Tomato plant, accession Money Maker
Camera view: bottom (45 deg); turntable rotation: 330 degrees
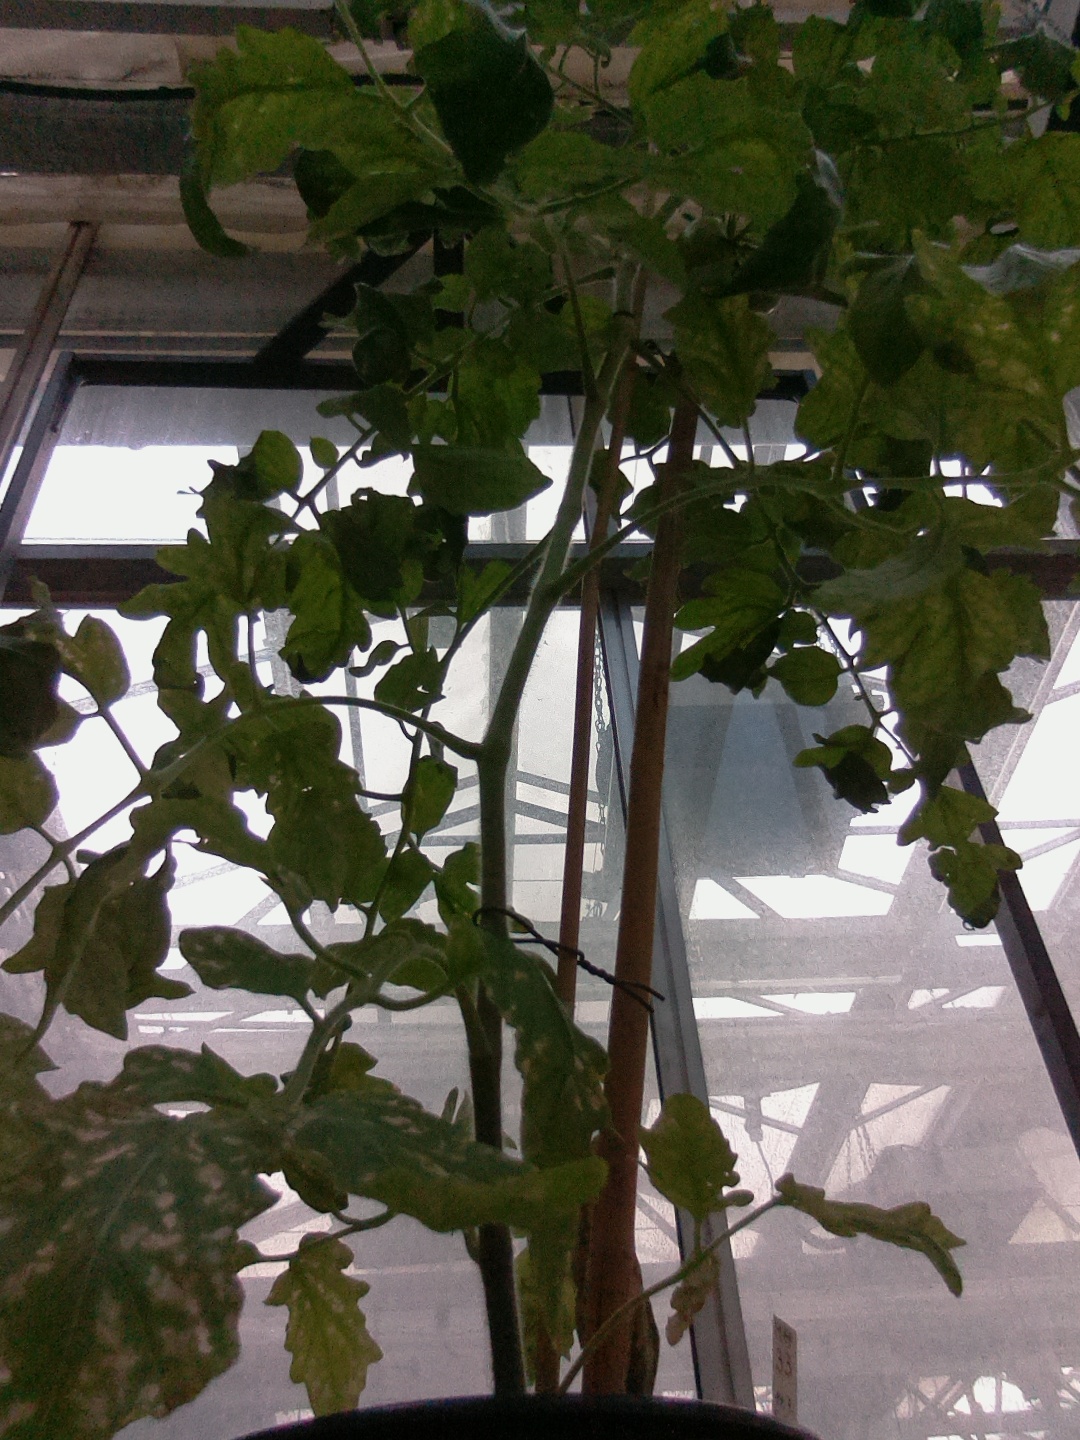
BBCH growth stage 73: 30%-40% of final fruit size